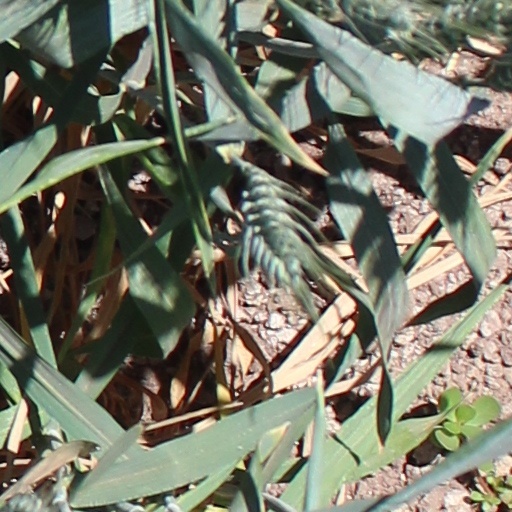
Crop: wheat